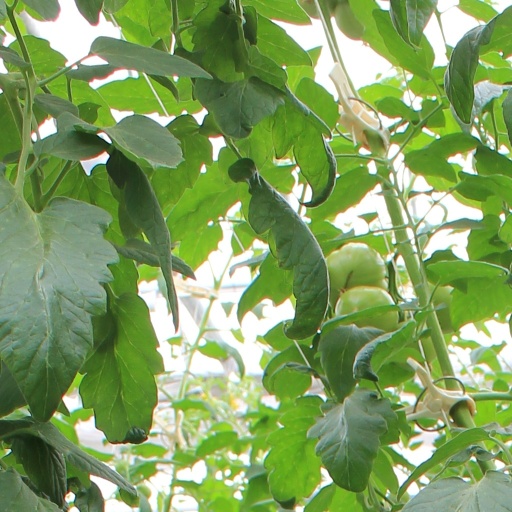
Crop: tomato